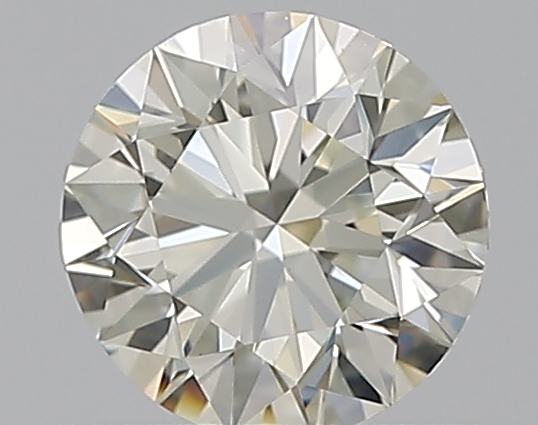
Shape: round
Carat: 0.52
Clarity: VVS2
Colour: K
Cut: EX
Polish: EX
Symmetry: EX
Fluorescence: ST
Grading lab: GIA
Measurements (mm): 5.11 x 5.14 x 3.21